Ayaks

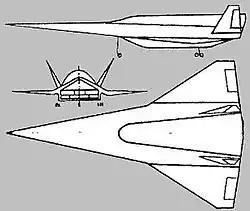
Layout of the projected Ayaks aircraft

In the late 1970s, Soviet scientists began to explore a novel type of hypersonic propulsion system concept, exposed for the first time in a Russian newspaper with a short interview of Ayaks' inventor, Pr. Vladimir L. Fraĭshtadt. Fraĭshtadt worked at that time at the aero branch of the PKB Nevskoye-Neva Design Bureau in Leningrad. He developed the Ayaks concept around the idea that an efficient hypersonic vehicle cannot afford to lose energy to its surroundings (i.e. to overcome air resistance), but should instead take advantage of the energy carried by the high speed incoming flux. At that time, the whole concept was unknown to the West, although early developments involved the cooperation of Soviet industrial enterprises, technical institutes, the Military-Industrial Commission of the USSR (VPK) and the Russian Academy of Sciences.